Mason Jones (basketball)

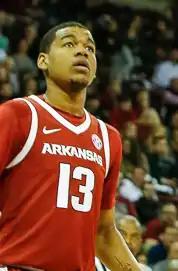
Jones with Arkansas in 2019

Mason Christopher Jones (born July 21, 1998) is an American professional basketball player who last played for the Sacramento Kings of the National Basketball Association (NBA), on a two-way contract with the Stockton Kings of the NBA G League. He played college basketball for the Connors State Cowboys and the Arkansas Razorbacks.